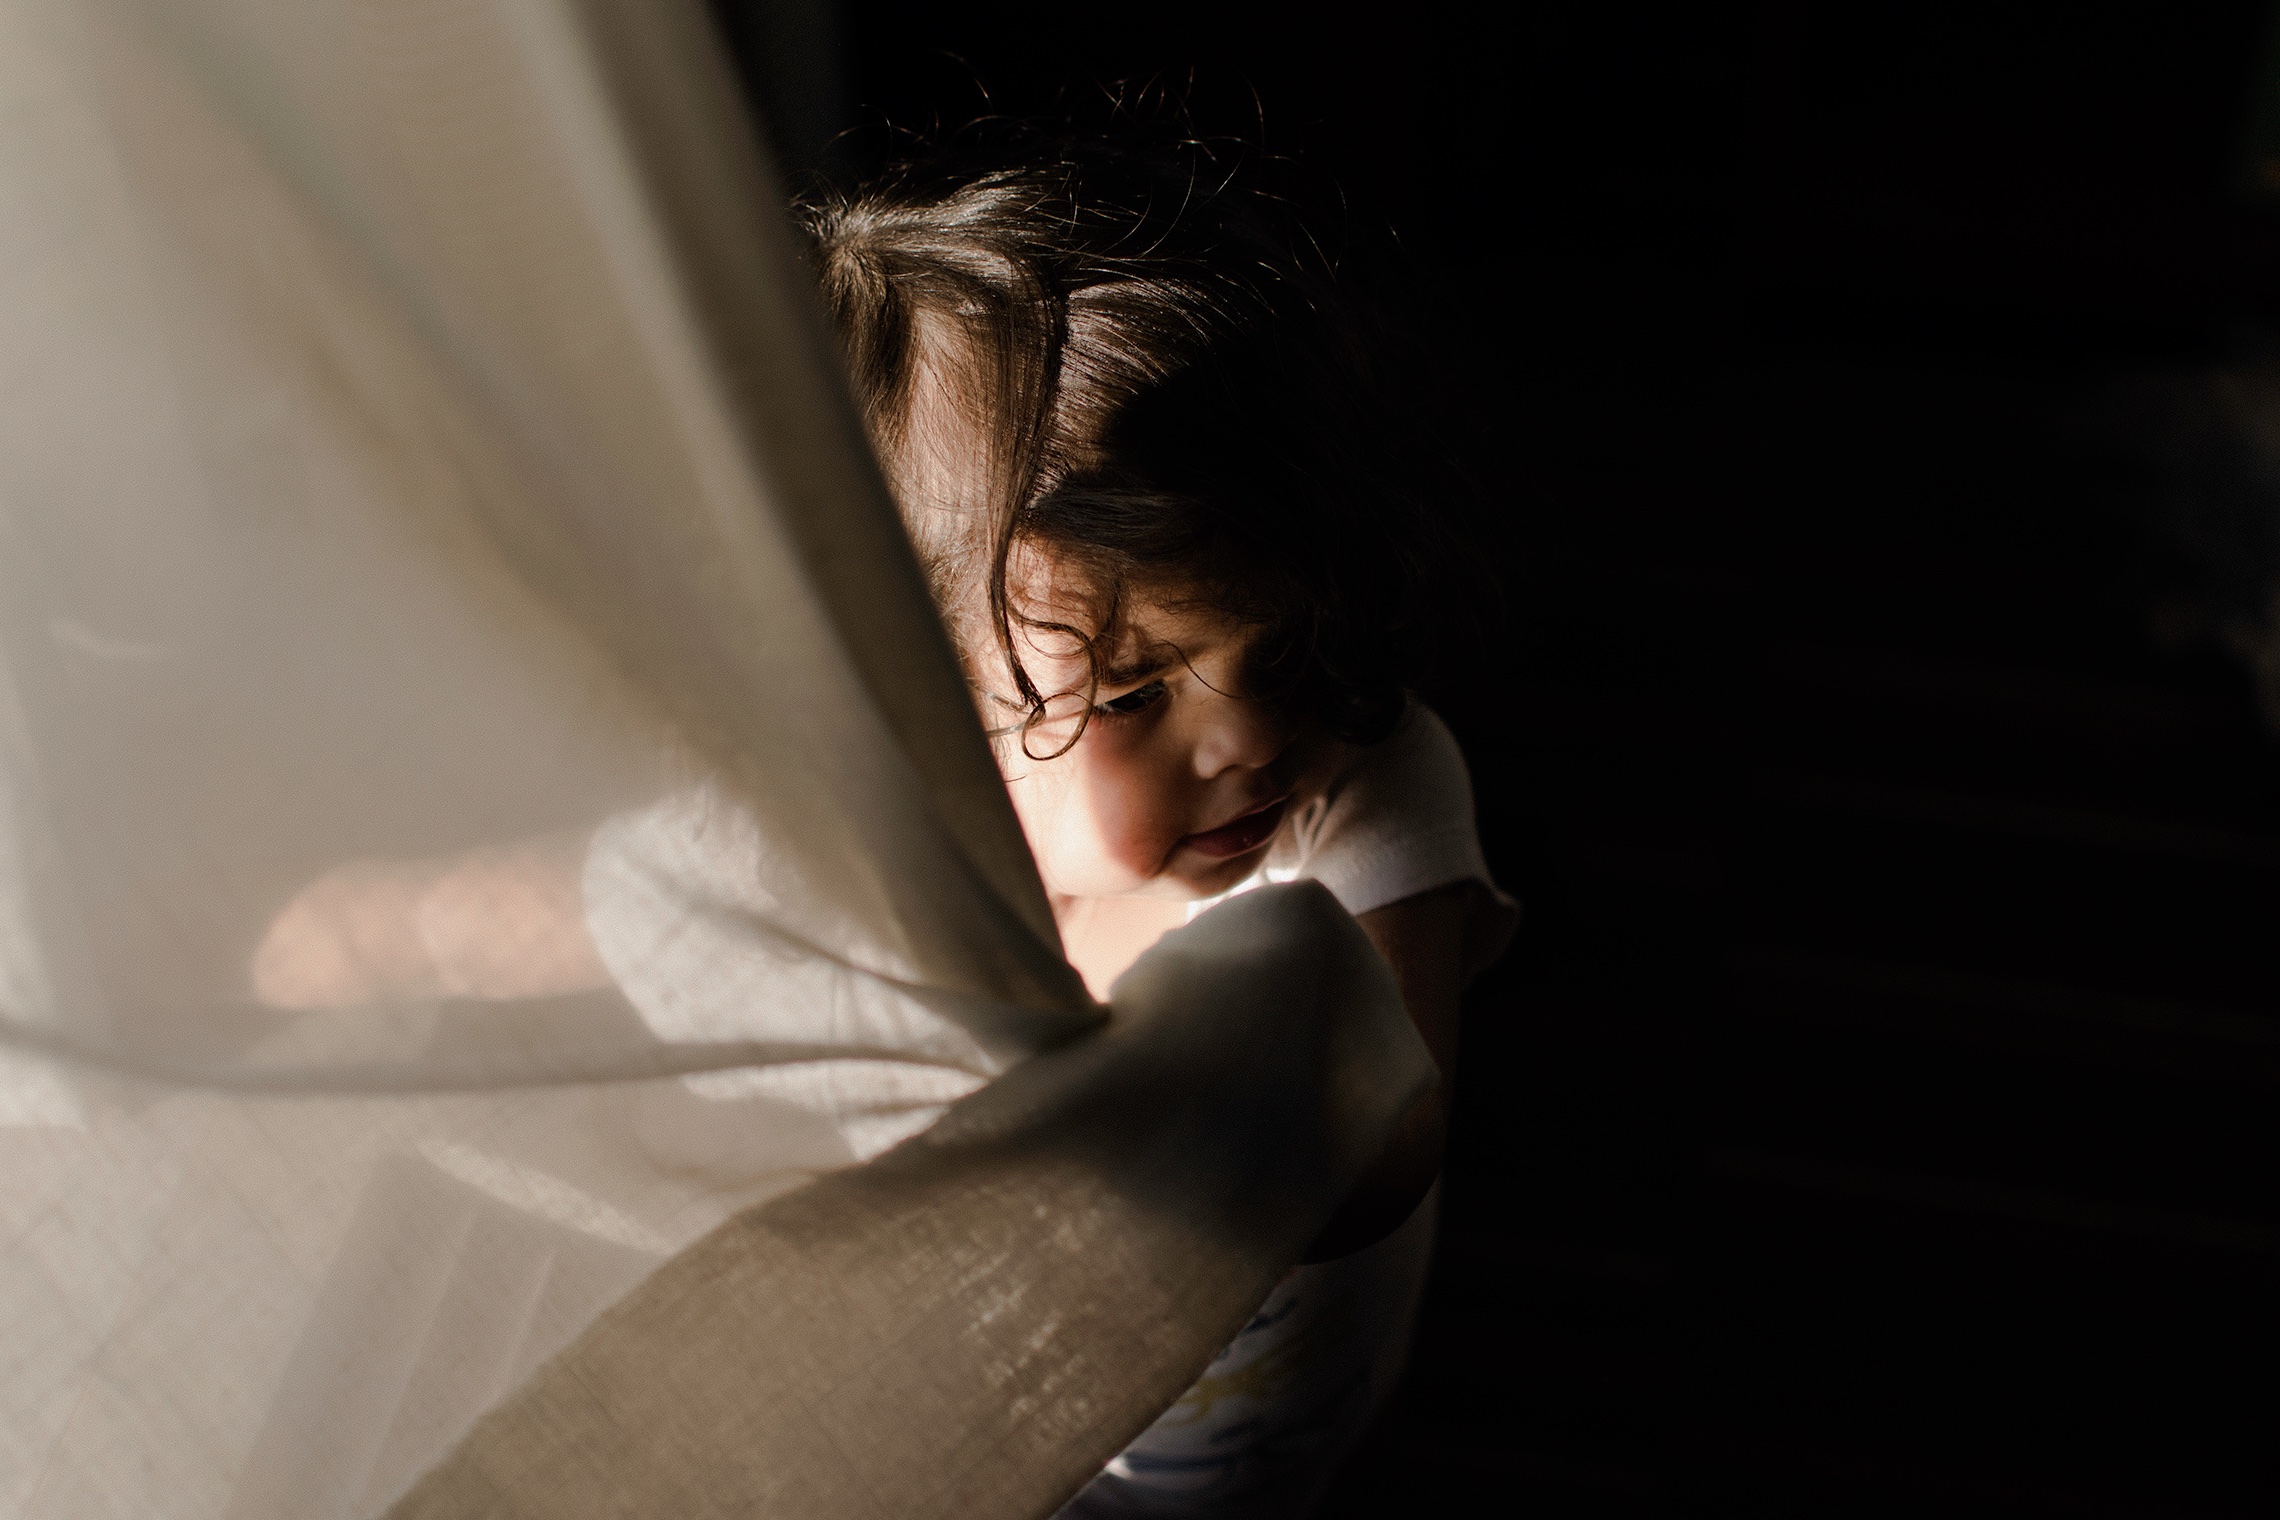
hand, girl, woman, photography, portrait, model, darkness, fashion, eye, photograph, beauty, emotion, photo shoot, sense, portrait photography, art model